2011 FA Cup final

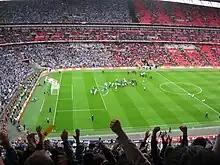
A full football stadium, with spectators in the left half wearing blue, and those in the right half wearing red

As a Premier League team, Manchester City entered the competition in the third round. Their opening match was an away draw at Leicester City. Following a supporter campaign, Manchester City dedicated the match to former striker Neil Young, who was terminally ill. Young scored the winning goal when Manchester City and Leicester City met in the 1969 FA Cup Final. Manchester City fell behind after 46 seconds when Sol Bamba scored for Leicester following a corner. Manchester City took the lead by half-time through James Milner and Carlos Tevez, but Andy King equalised midway through the second half to make the score 2–2. The tie was replayed at the City of Manchester Stadium the following week. Tevez gave Manchester City the lead after quarter of an hour, but the lead was brief. Four minutes later, Paul Gallagher's penalty levelled the score, after Patrick Vieira had fouled Lloyd Dyer. Before half-time, two Manchester City goals in 90 seconds shifted the momentum of the match. In the second half, Tevez missed a penalty and a goal by Dyer made the score 3–2. Leicester then pushed for an equaliser, but instead Aleksandar Kolarov scored on a counter-attack to make the final score 4–2.